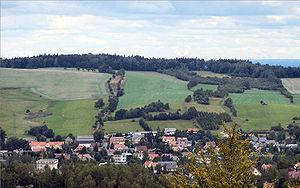
Neukirch est une commune de Lusace en Saxe, située dans l'arrondissement de Bautzen, dans le district de Dresde.